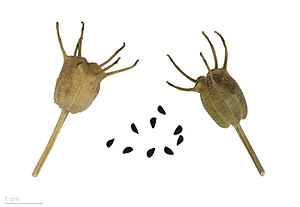
Sortkommen
Nigella sativa
Sortkommen er en enårig, urteagtig plante med en opret, spinkel vækst. Frøene indeholder skarpt smagende stoffer, og bruges derfor som krydderi, især på brød inden for det mellemøstlige køkken.